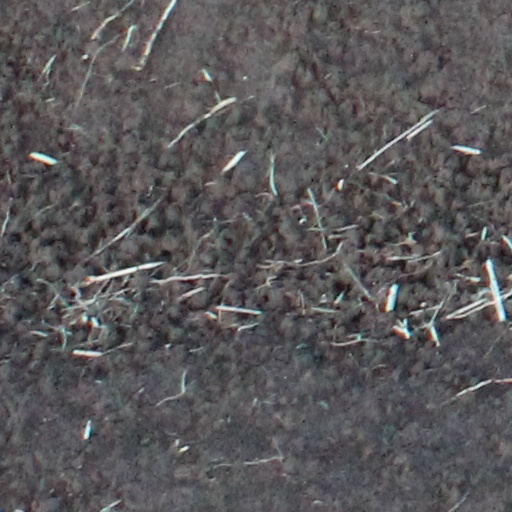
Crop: wheat